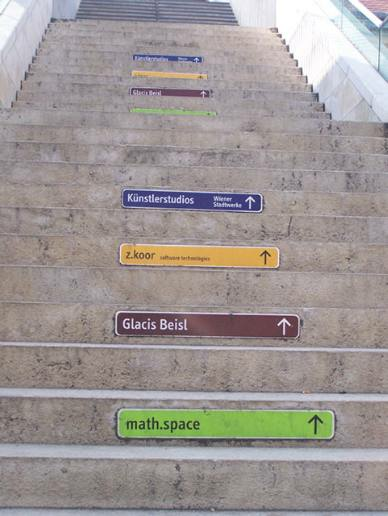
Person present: No